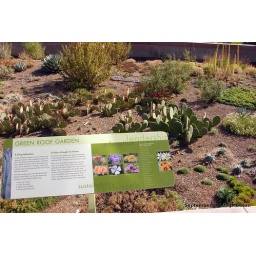
The first publicly accessible green roof in Denver, the Boettcher Memorial Tropical Conservatory features succulents.